Adolf Rott

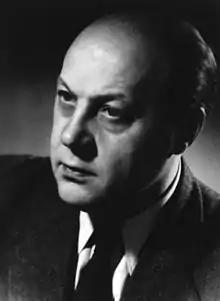

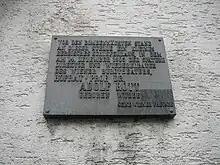

Adolf Rott (14 December 1905 – 24 July 1982) was a German theatre director, theatre artistic director, and theatre manager. From 1954 to 1959, he was director of the Vienna Burgtheater.